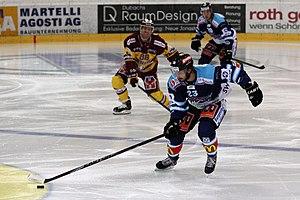
Niklas Persson (RJ 23), Kevin Romy (G 88), Johan Fransson (RJ 20).